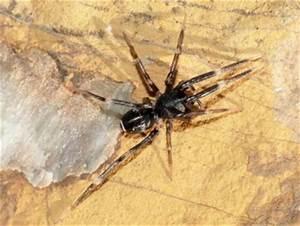
spider